Alabama A&M University

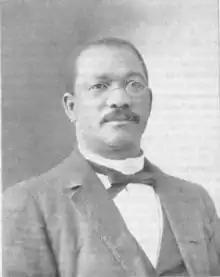
William Hooper Councill

Teacher and schoolmaster William Hooper Councill won approval for his plan for the Huntsville State Normal School for Negroes, established by an act of the Alabama State Legislature in 1875. The school opened on May 1, 1875, at a church on Eustis Street, with instruction for 61 teaching students overseen by Principal Councill, assisted by Rev. Alfred Hunt. By 1878, the state appropriation increased from $1,000 to $2,000 and the school expanded its enrollment and curriculum.